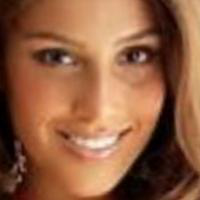
Age group: age 21-30